Thor Halvorssen (businessman)

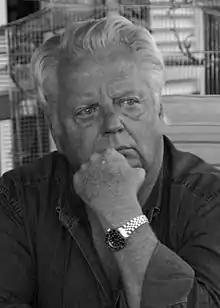

Thor Halvorssen Hellum (May 16, 1943 – July 20, 2014) was a Venezuelan-Norwegian businessman who was CEO and President of the Venezuelan state-owned telephone company CANTV, and later was "special commissioner for international narcotic affairs" in the administration of President Carlos Andrés Pérez, holding the rank of Ambassador. While investigating links to money laundering and drug trafficking, he was detained after a terrorist attack, and was later cleared of any involvement. Halvorssen's case was taken up by Amnesty International and other international human rights organizations. After his release, Halvorssen moved with his family to Miami, where he lived until his death.